Westerners (Korean political faction)

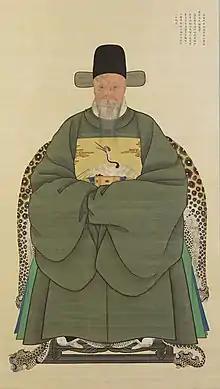
Kim Yuk, leader of the Handang

The leader of the Handang was Kim Yuk, a fierce proponent of the Uniform Land Tax Law. Taxes were originally paid in regional commodities, which were often nonexistent in the region. As a result, some people bought various commodities from different regions and sold them, lessening the difficulty of acquiring the commodities. However, the commodity sellers bribed the magistrate to accept only their products as taxes and raised the price of the commodities explosively, causing taxes to be much more costly than they were before.